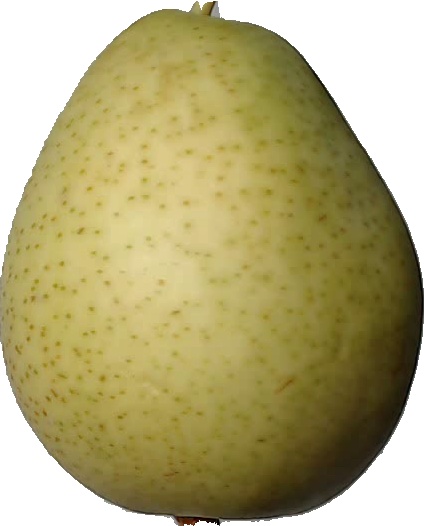
Label: pear_1